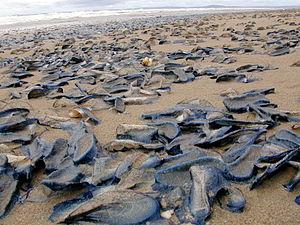
La pullulation de méduses, prolifération de méduses, bloom de méduses ou invasion de méduses est un phénomène de multiplication massive de certaines espèces de méduses. Il s'agit d'un type d'invasion biologique.
La vélelle est une espèce de cnidaires pélagique.